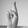
ASL letter: R